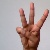
The image shows a hand gesture representing the letter 'W' in Indian Sign Language.